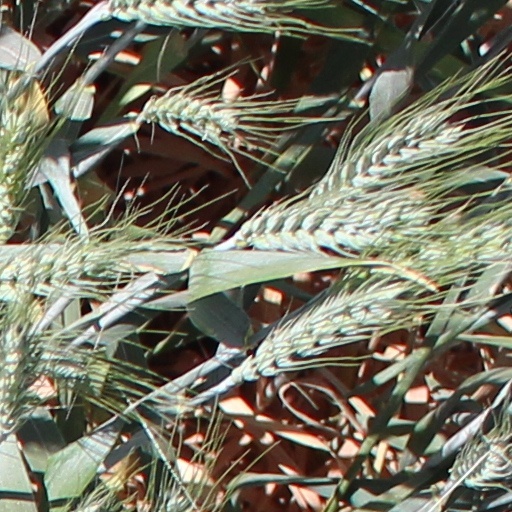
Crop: wheat